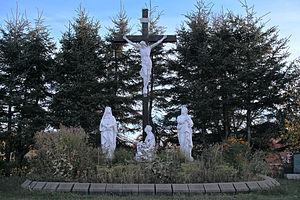
Calvaire du cimetière de Sainte-Brigitte-de-Laval, , Sainte-Brigitte-de-Laval (Canada). (Protection MH cité. Voir la liste des lieux patrimoniaux de la Capitale-Nationale pour plus de détails).
Cette liste recense les biens du patrimoine immobilier de la Capitale-Nationale inscrits au répertoire du patrimoine culturel du Québec. Cette liste est divisée par municipalité régionale de comté géographique.
Sainte-Brigitte-de-Laval est une ville située dans la municipalité régionale de comté de La Jacques-Cartier, au Québec. Son aire urbaine est campée au creux de la vallée de la rivière Montmorency, au nord-est de la ville de Québec. Connaissant une forte croissance depuis le début des années 2000, elle compte environ 8 000 habitants.